Chubb detector lock

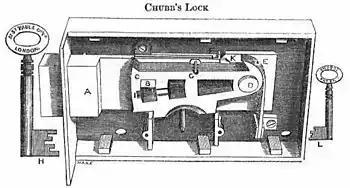
Diagram of a Chubb detector lock

A Chubb detector lock is a lever tumbler lock with an integral security feature, a re-locking device, which frustrates unauthorised access attempts and indicates to the lock's owner that it has been interfered with. When someone tries to pick the lock or to open it using the wrong key, the lock is designed to jam in a locked state until (depending on the lock) either a special regulator key or the original key is inserted and turned in a different direction. This alerts the owner to the fact that the lock has been tampered with.